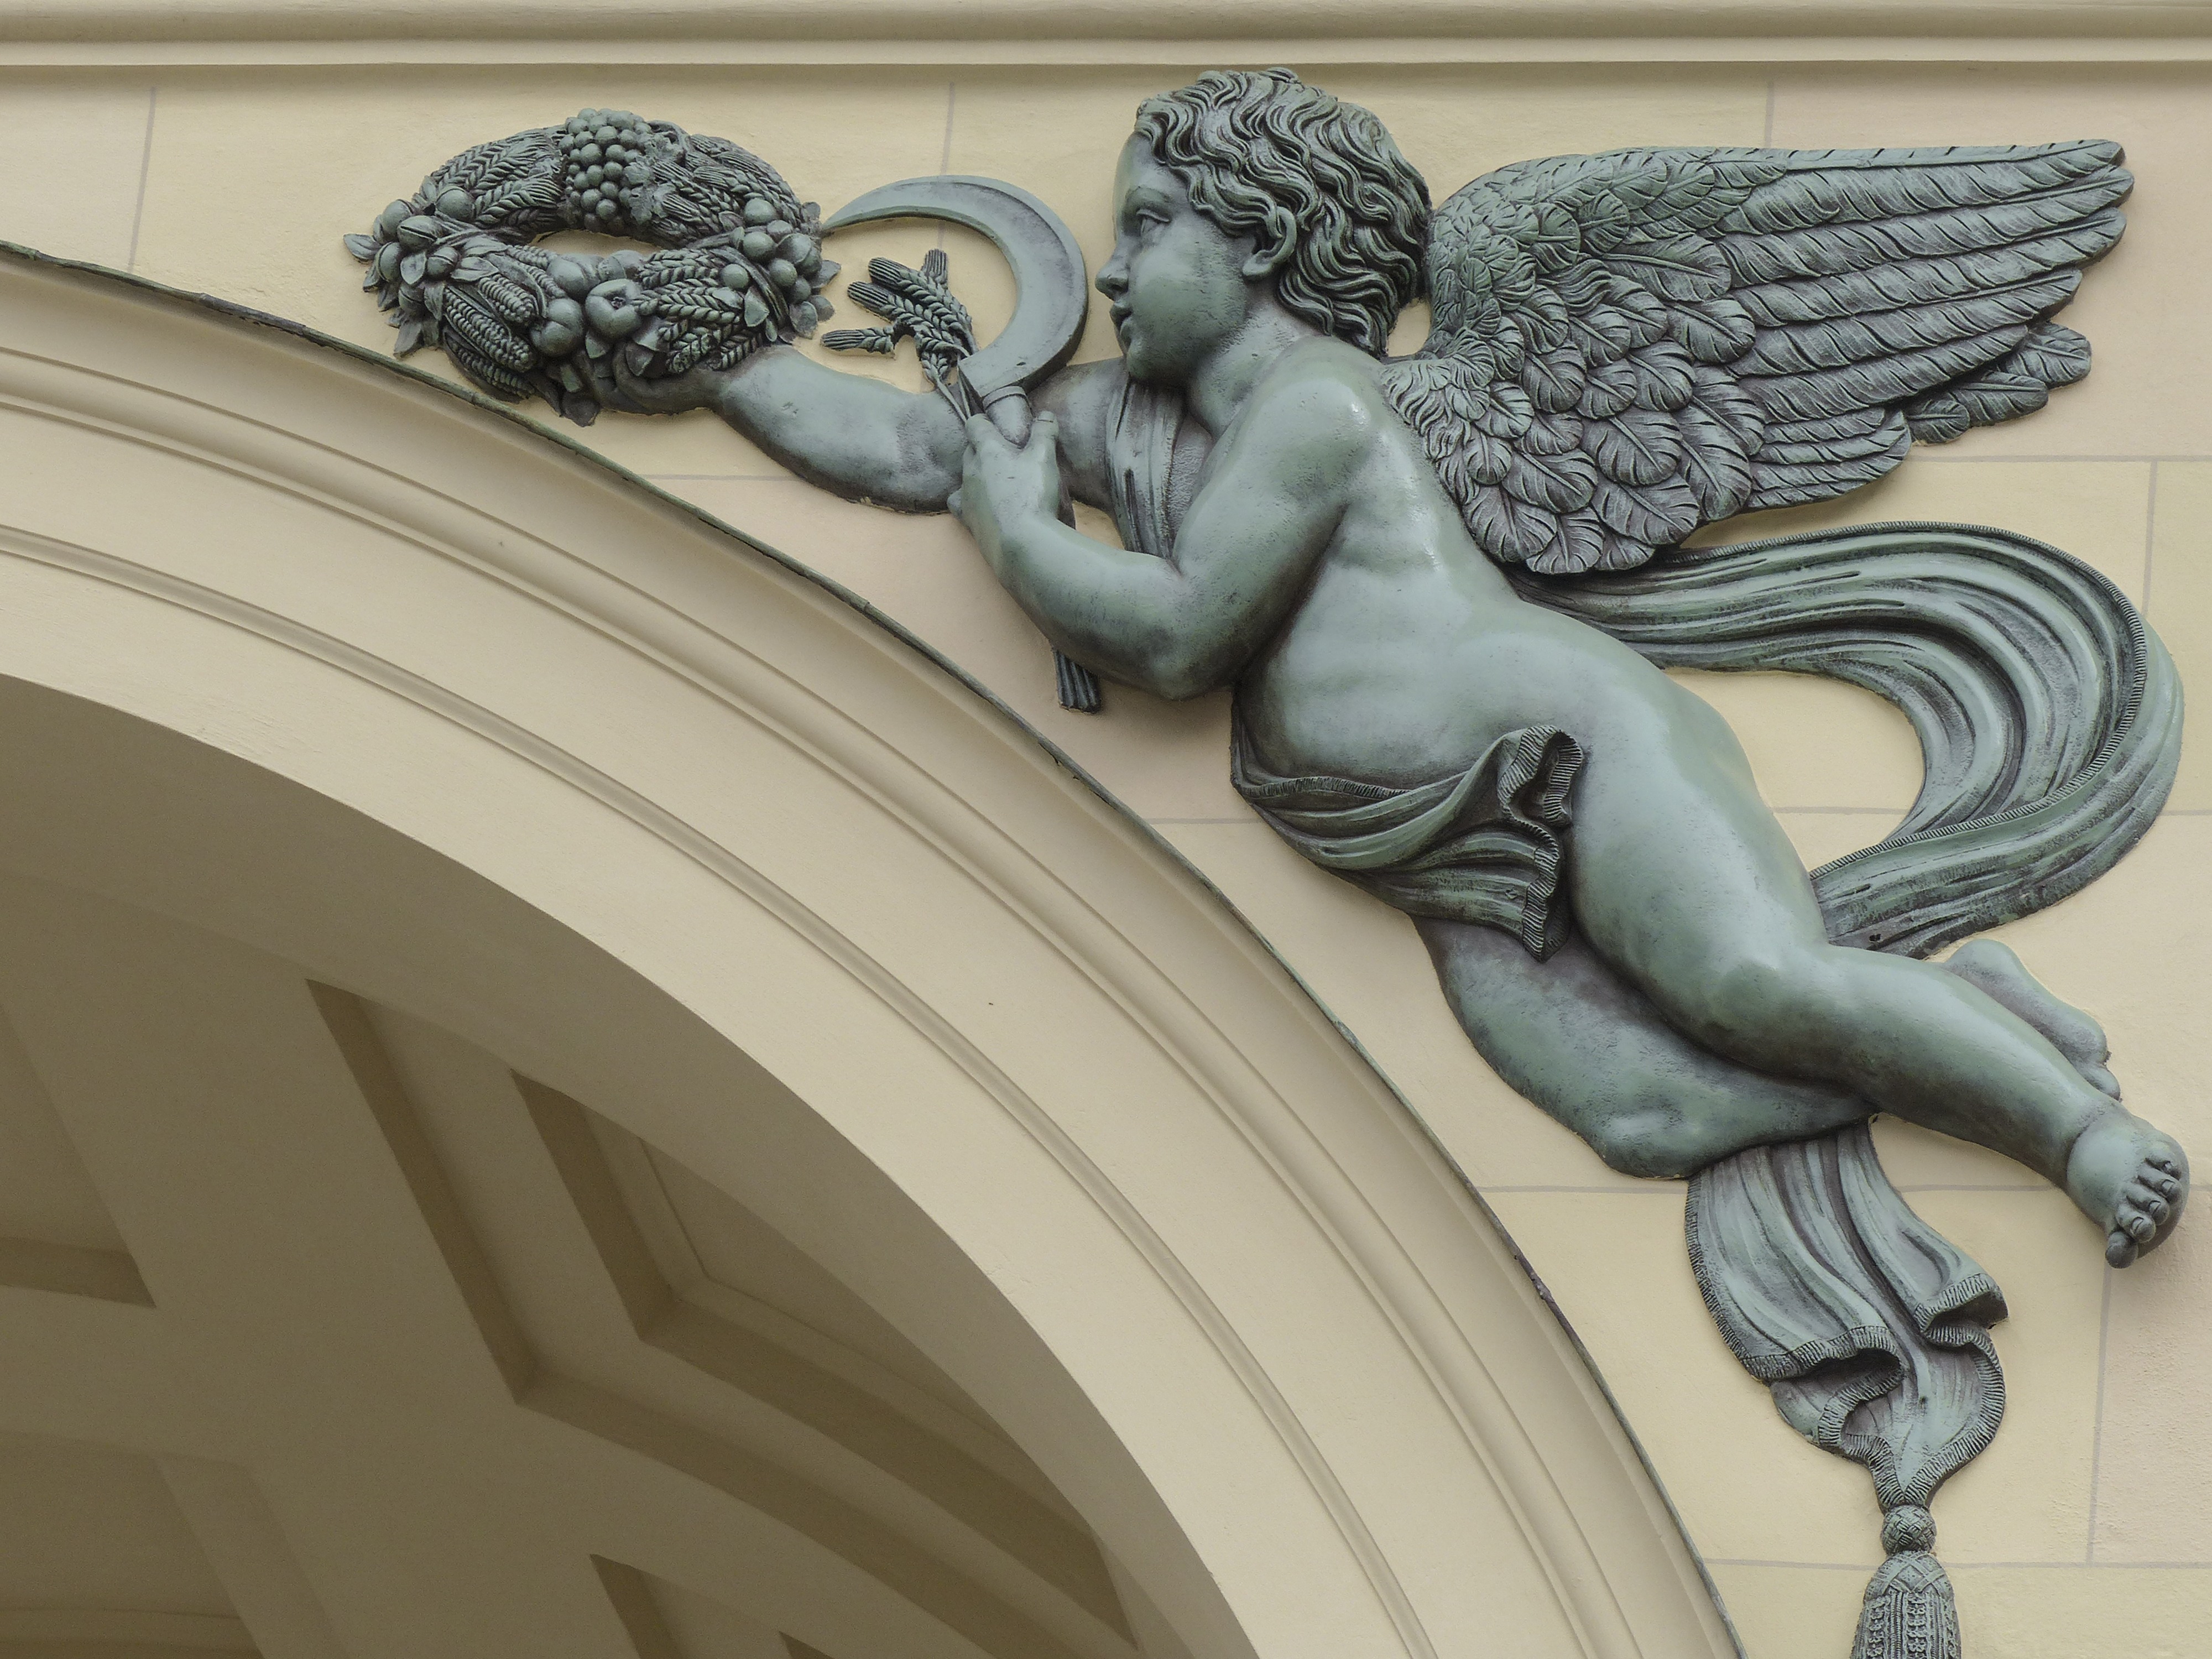
monument, statue, arch, decoration, decor, ornament, gargoyle, sculpture, angel, art, figure, wings, carving, relief, stone carving